Royal Commission on Historical Manuscripts

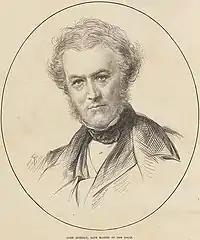
John, 1st Baron Romilly, Master of the Rolls 1851–1873

Following the passing of the Public Record Office Act 1838, which made statutory provision for the care of government archives, pressure began to grow for the state to pay attention to privately owned records. Largely on the initiative of Lord Romilly, the Master of the Rolls, the first Royal Commission on Historical Manuscripts was appointed by Royal Warrant dated 2 April 1869. The first Commissioners were Romilly himself (as chairman); the Marquess of Salisbury; the Earl of Airlie; Earl Stanhope; Lord Edmοnd Petty-Fitzmaurice; Sir William Stirling-Maxwell; Charles Russell, President of Maynooth College; George Webbe Dasent; and T. D. Hardy, Deputy Keeper of the Records. They were shortly afterwards joined by George Butler, Bishop of Limerick; and Lord Talbot de Malahide. A new Royal Warrant of 1876 confirmed the appointment of what had effectively become a standing commission; and the Commission's work was extended by further warrants dated 18 December 1897 and 27 March 1919.